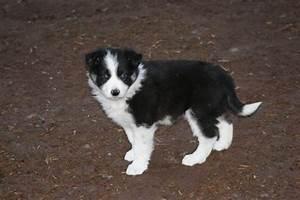
dog